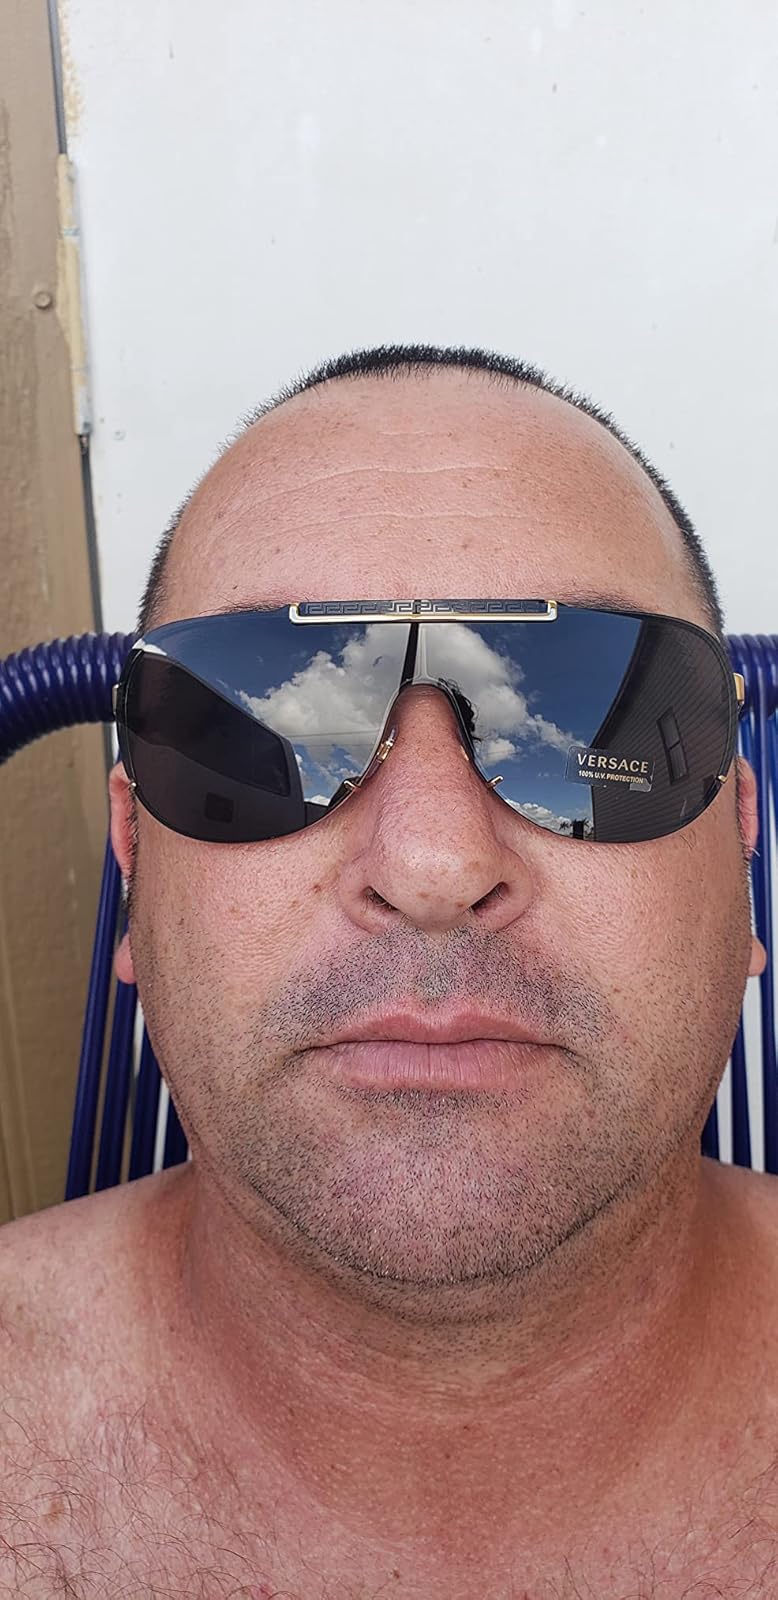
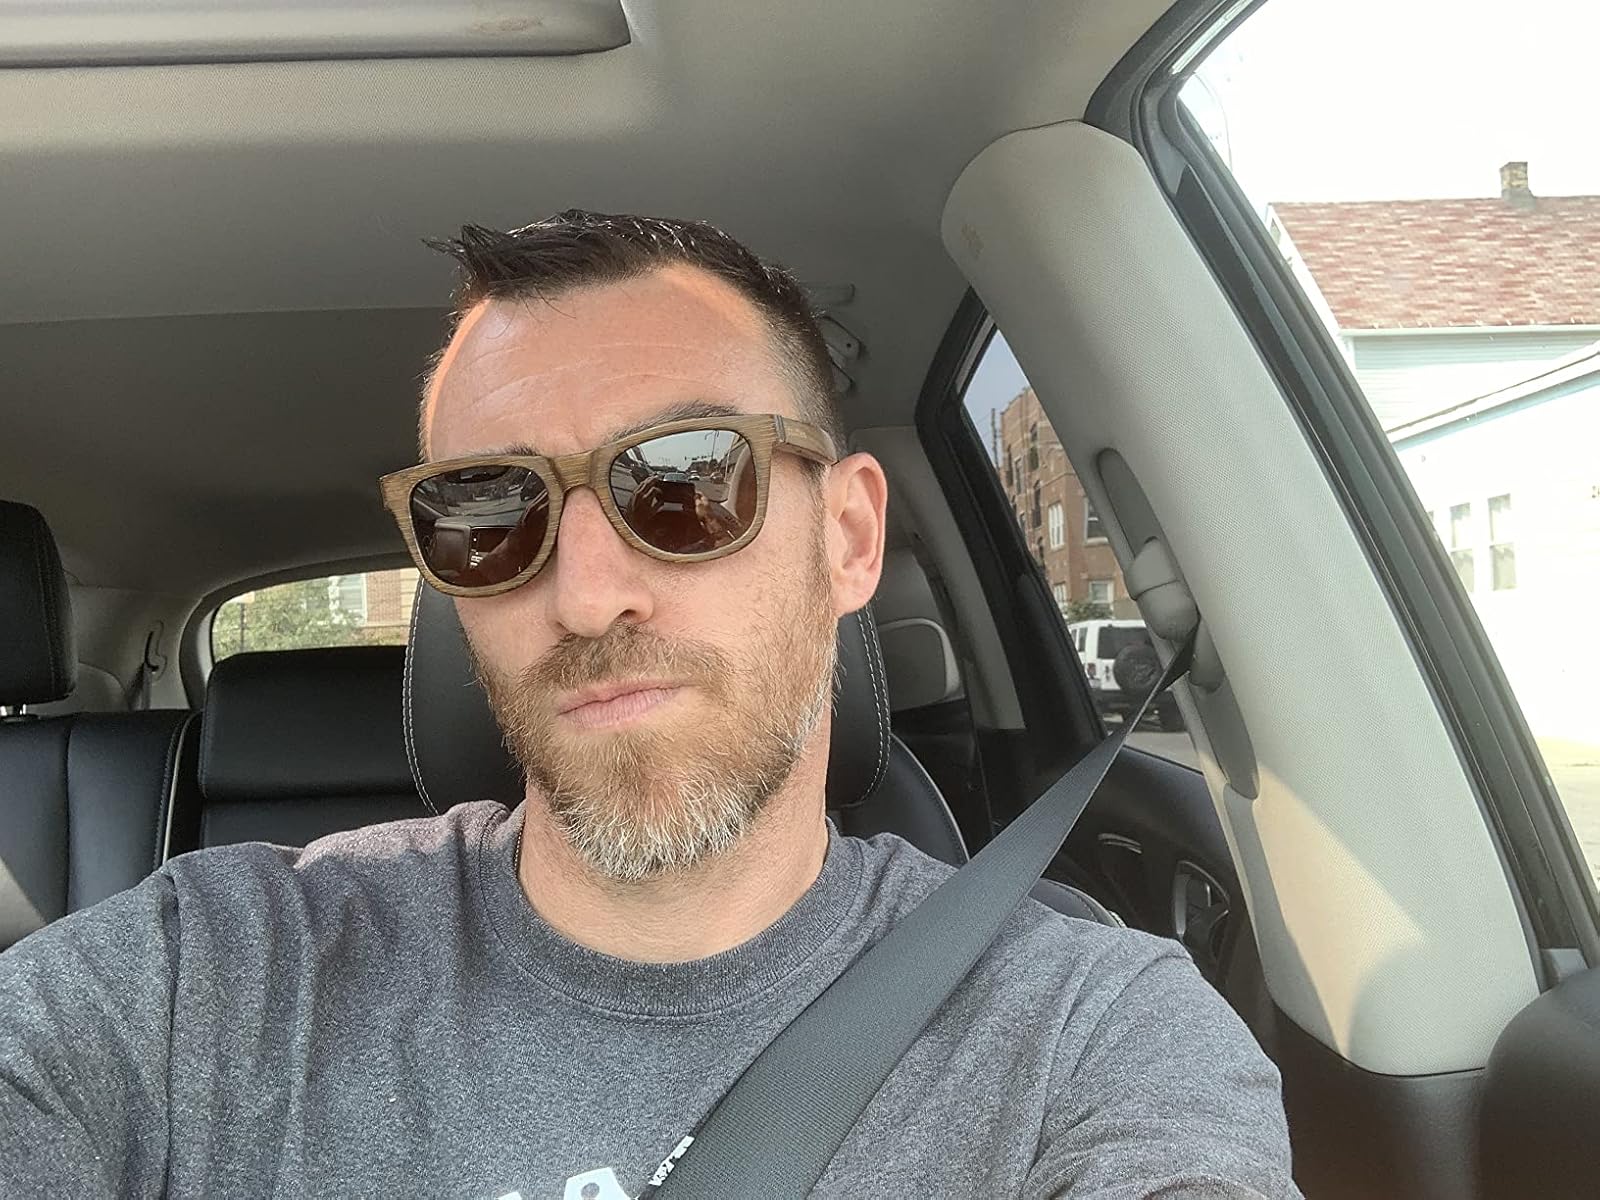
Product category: accessories_sunglasses
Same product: no